Bartholomäus Kilian

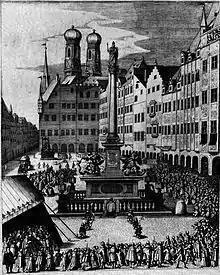
Catholic mass on the Marienplatz in München, around the Pillar of Mary, a symbol of the counter-reformational cult of Mary. In the tent, singers are singing, led by the conductor with a baton.

Bartholomäus Kilian (1630–1696), was a German engraver and member of the Kilian family of engravers.